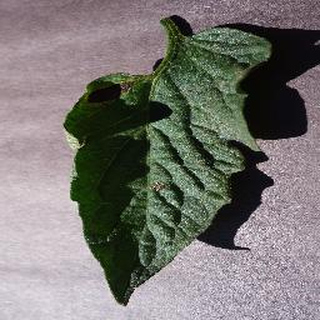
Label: tomato_early_blight